Nakshi kantha

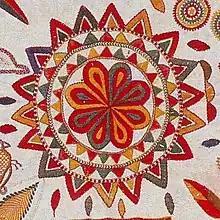
Lotus motif

The lotus motif is the most common design found in kanthas. This motif is associated with Hindu iconography and is therefore very popular in kantha. The lotus is the divine seat and is symbolic of cosmic harmony and essential womanhood. It also represents the eternal order and the union of earth, water, and sky. The lotus symbolises the life-giving power of water and is linked to the sun, as its petals open and close with the sun's movement. It also represents the recreating power of life: with the drying up of water, the lotus dies, and with the rain, it springs to life again. The lotus is associated with purity. There are various forms of lotus motifs, from the eight-petaled "astadal padma" to the hundred-petaled "satadal". In older kanthas, the central motif is almost always a fully bloomed lotus seen from above.